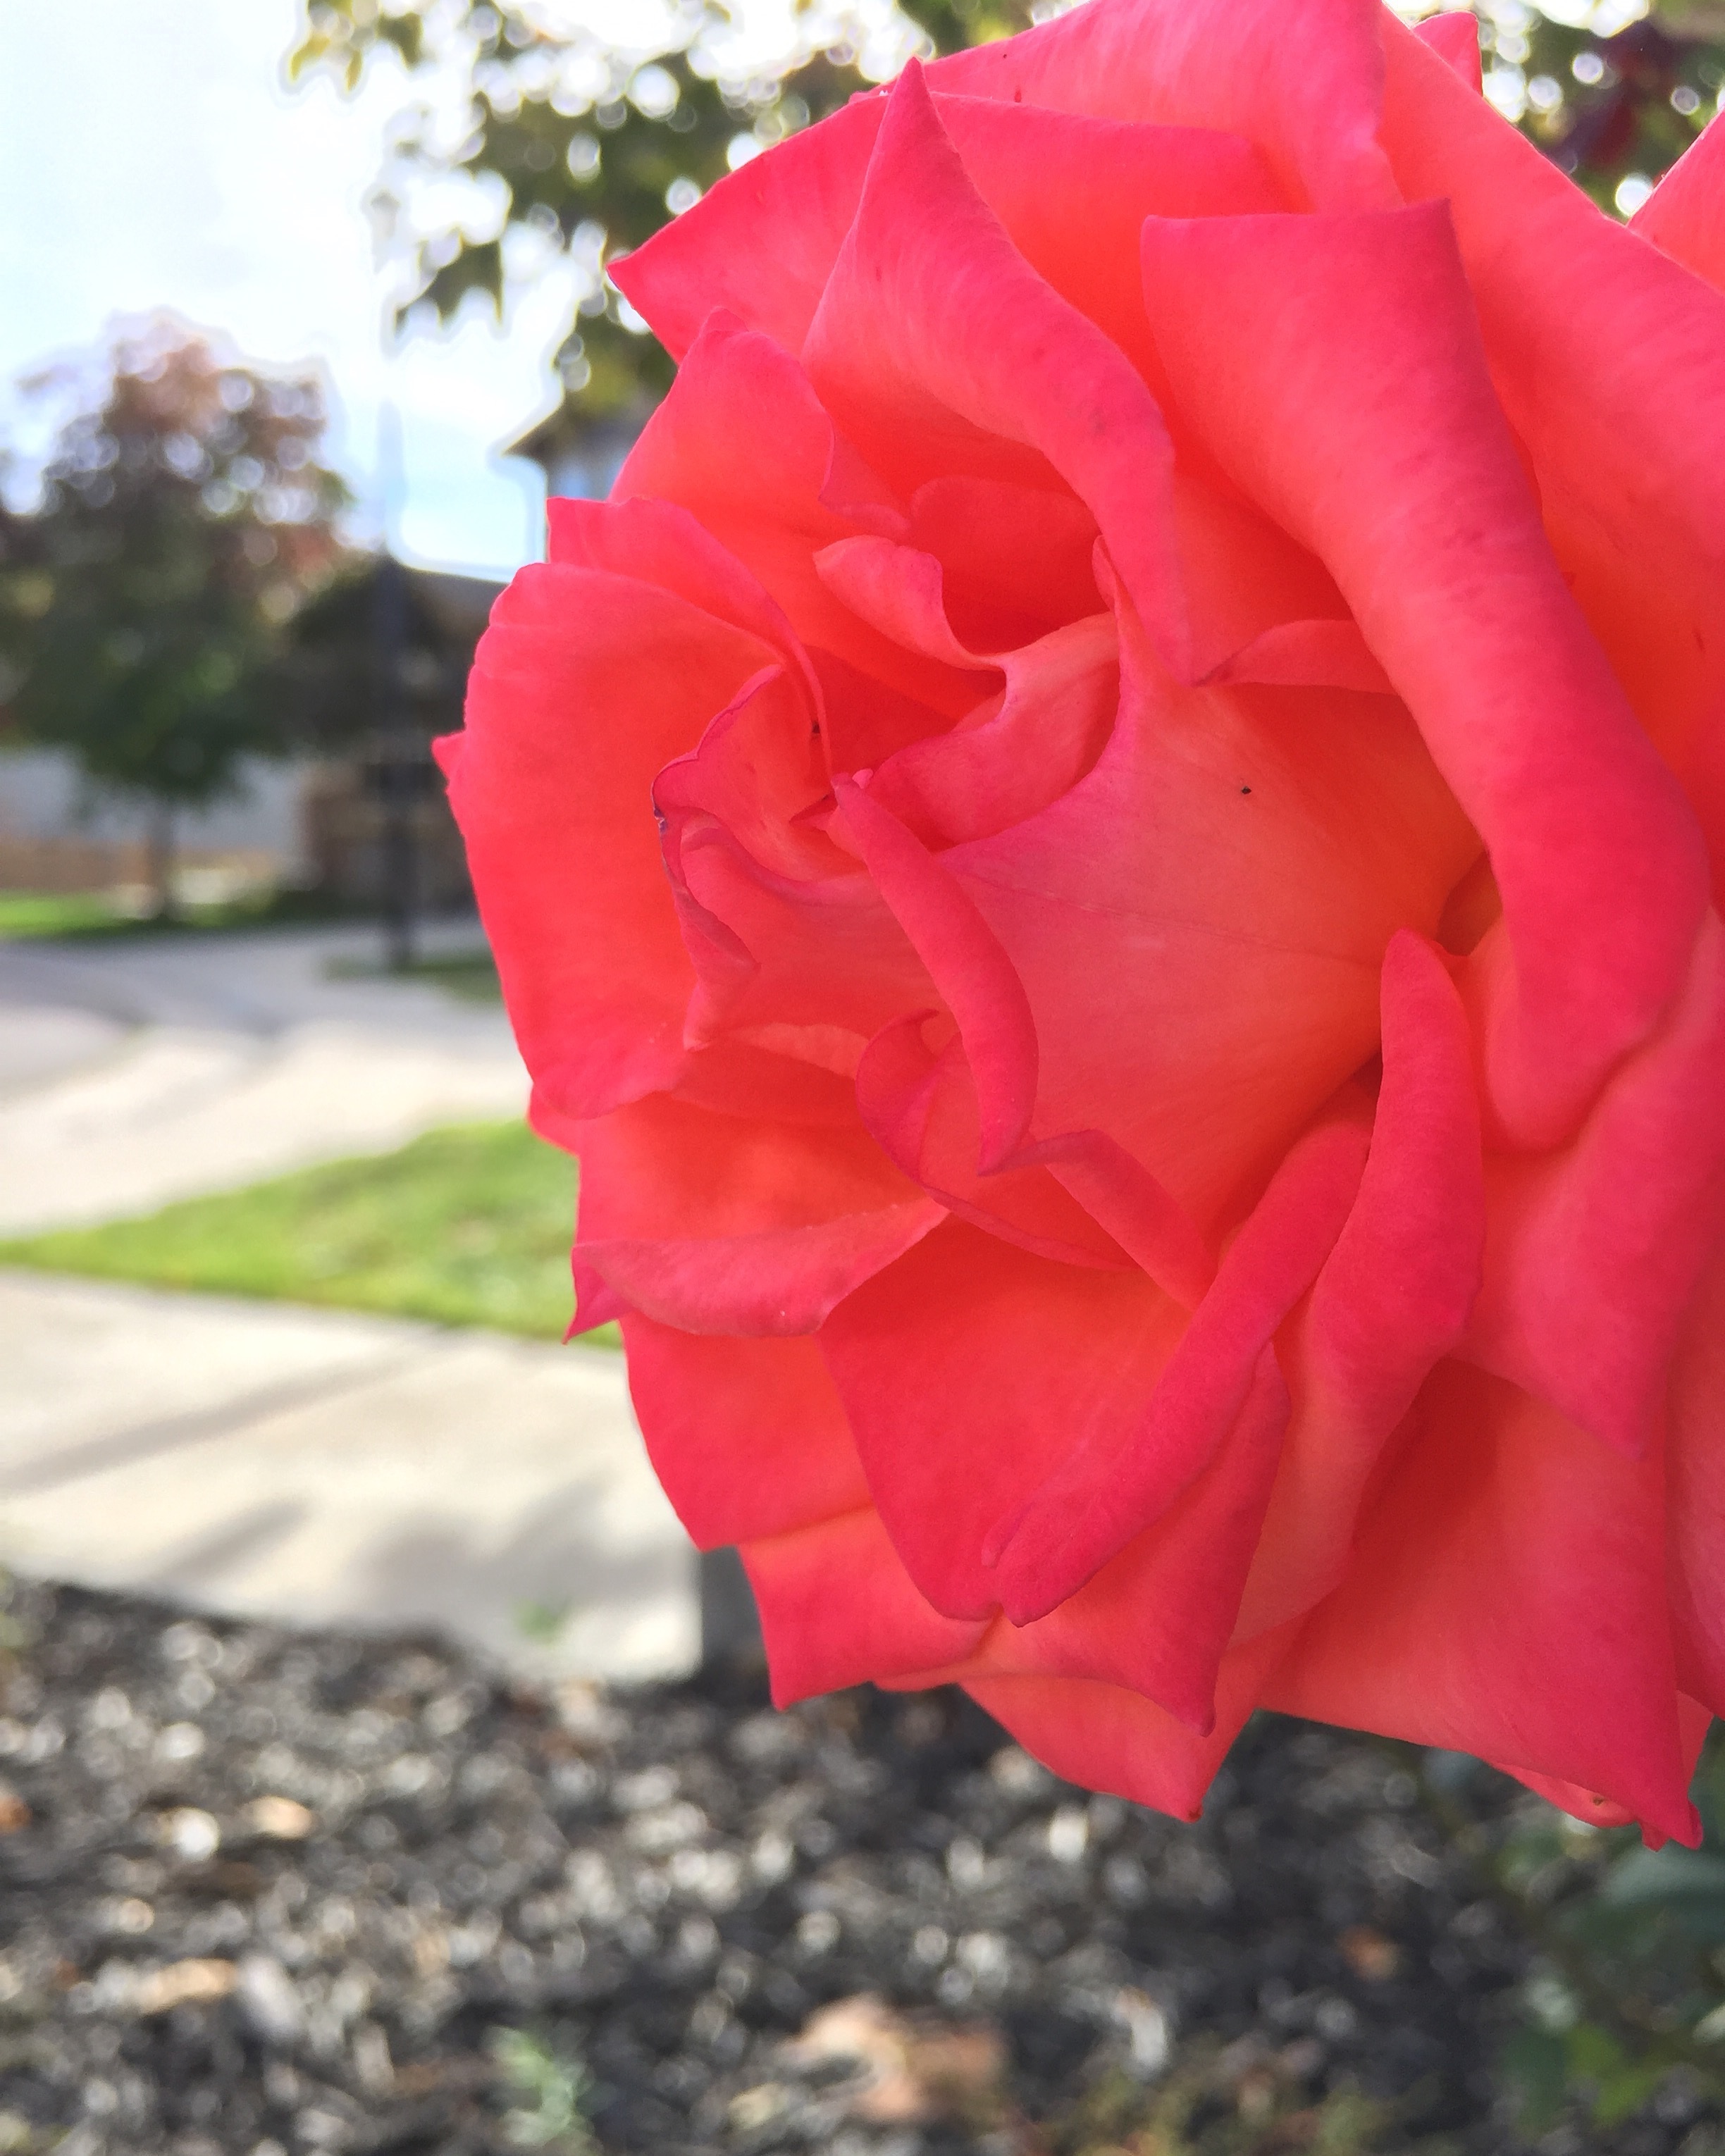
plant, leaf, flower, petal, rose, red, pink, flora, floribunda, flowering plant, garden roses, rose family, land plant, rose order